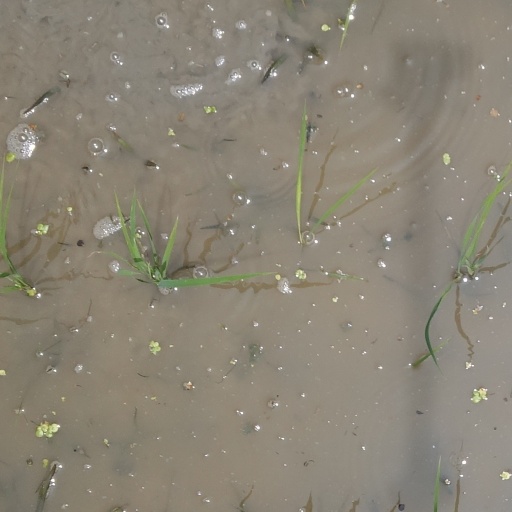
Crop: rice